Joy Laville

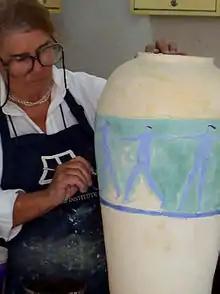
Laville working on a ceramic piece at the Uriarte Talavera workshop in Puebla

Joy Laville was born in Ryde on the Isle of Wight . Her father was Francis Laville, a captain in the Indian Army of the Seventh Rajput Regiment. Her mother was Vera Elizabeth Perren. While Joy was conceived in India, her mother decided to go to England to give birth because she lost her first pregnancy. Her parents divorced shortly after her younger sister, Rosemarie, was born and Joy was five. Her mother remarried shortly after and her father died in 1939 from tuberculosis .